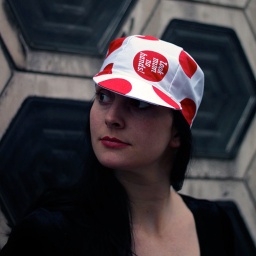
Classic white and red polka dot with random branding. Designed by James Lewis for LMNH